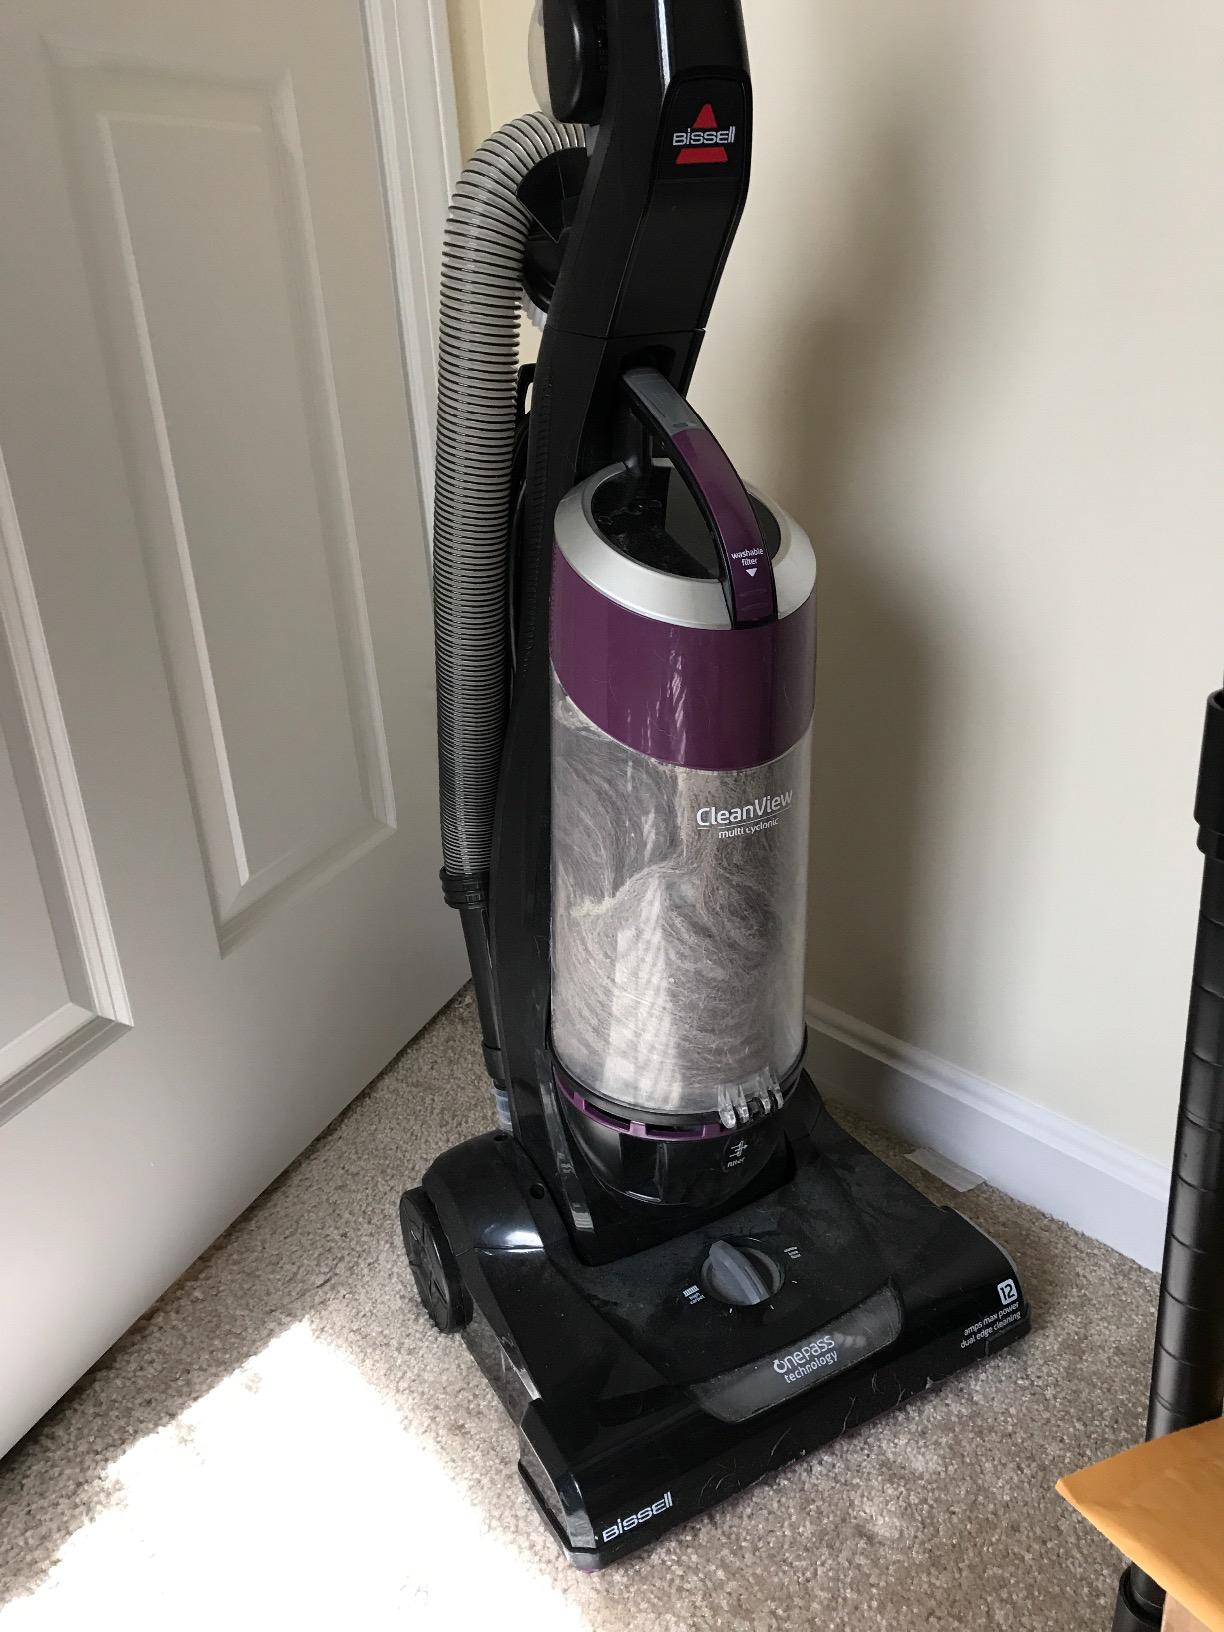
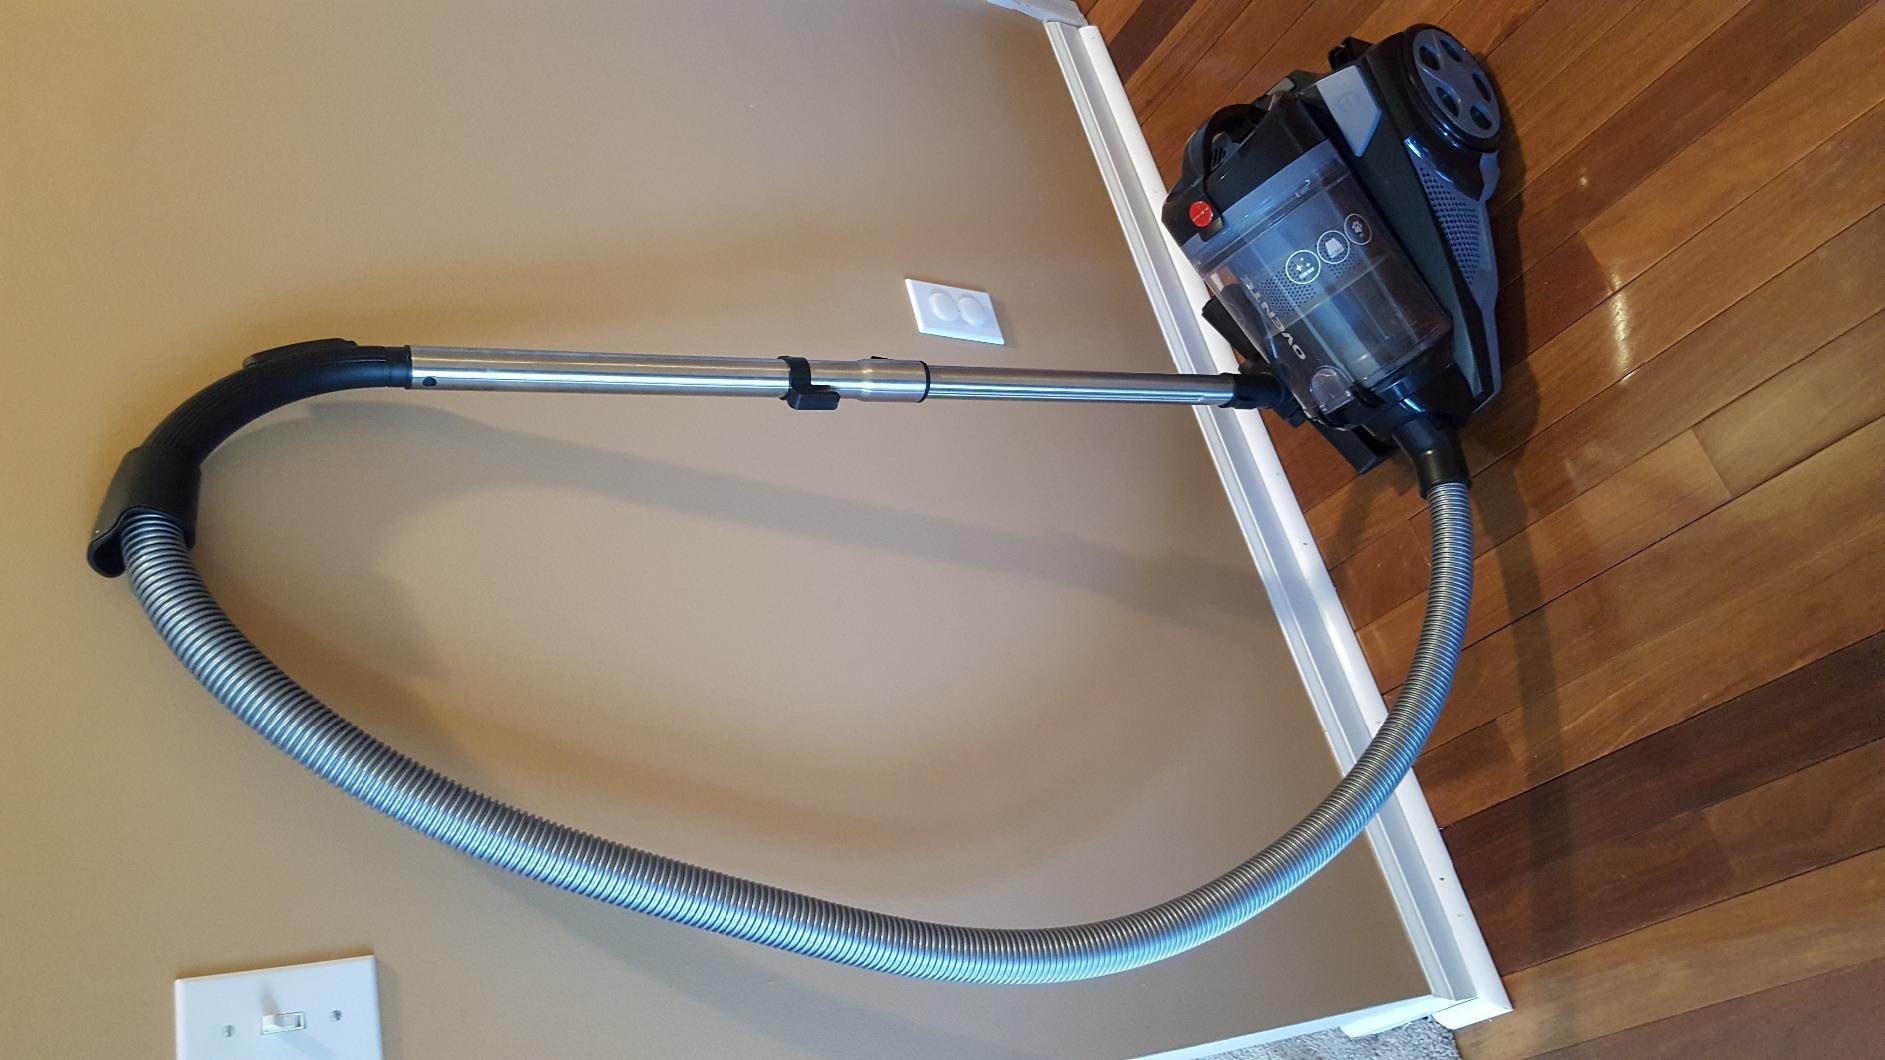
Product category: items_vacuum
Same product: no